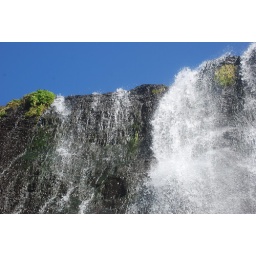
in summer, the rock face is covered in vegetation